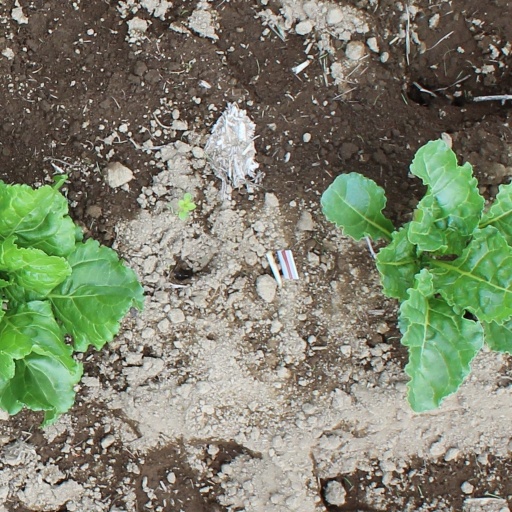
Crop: sugar beet